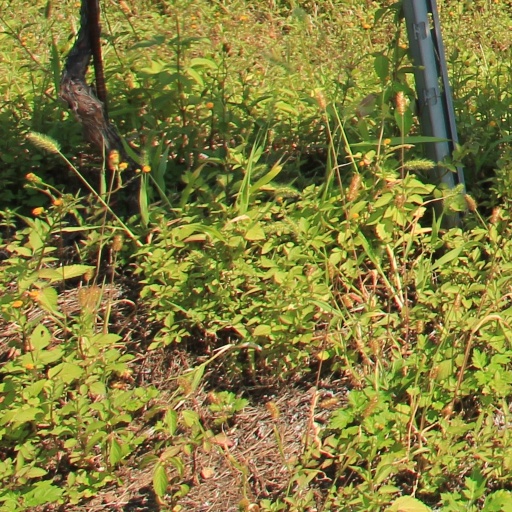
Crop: grape